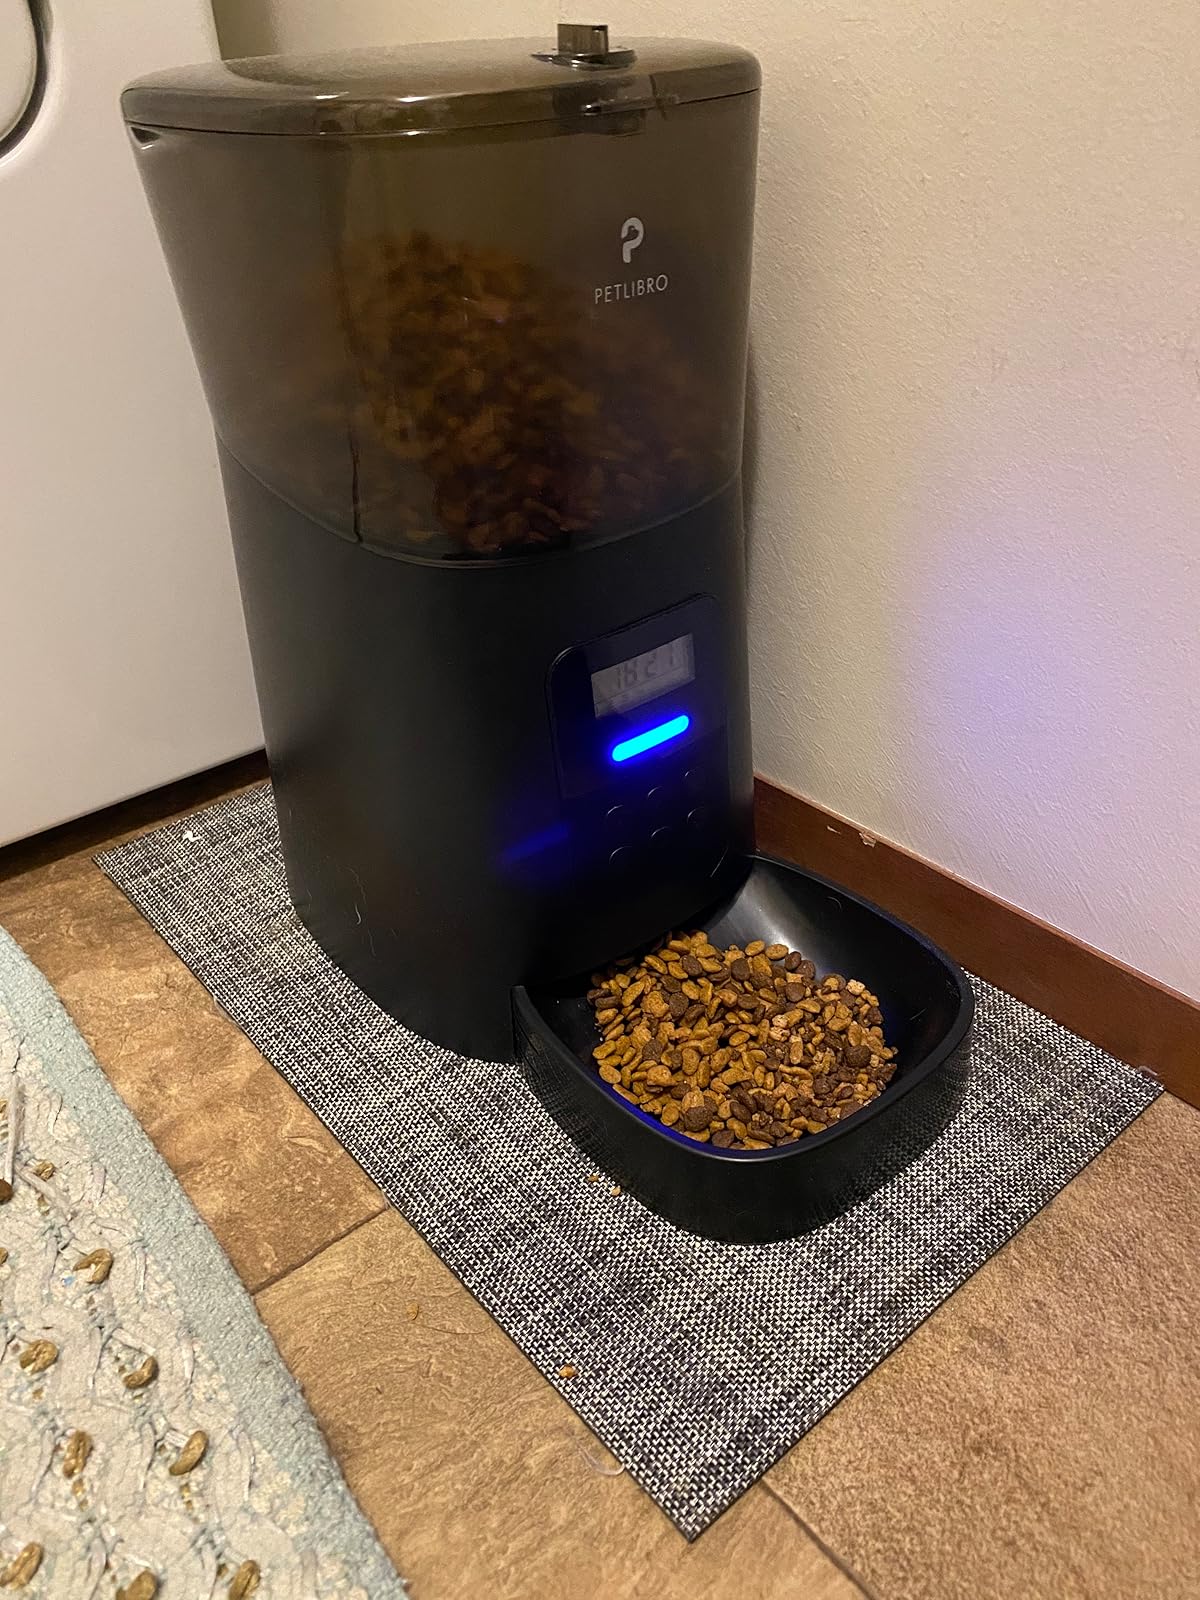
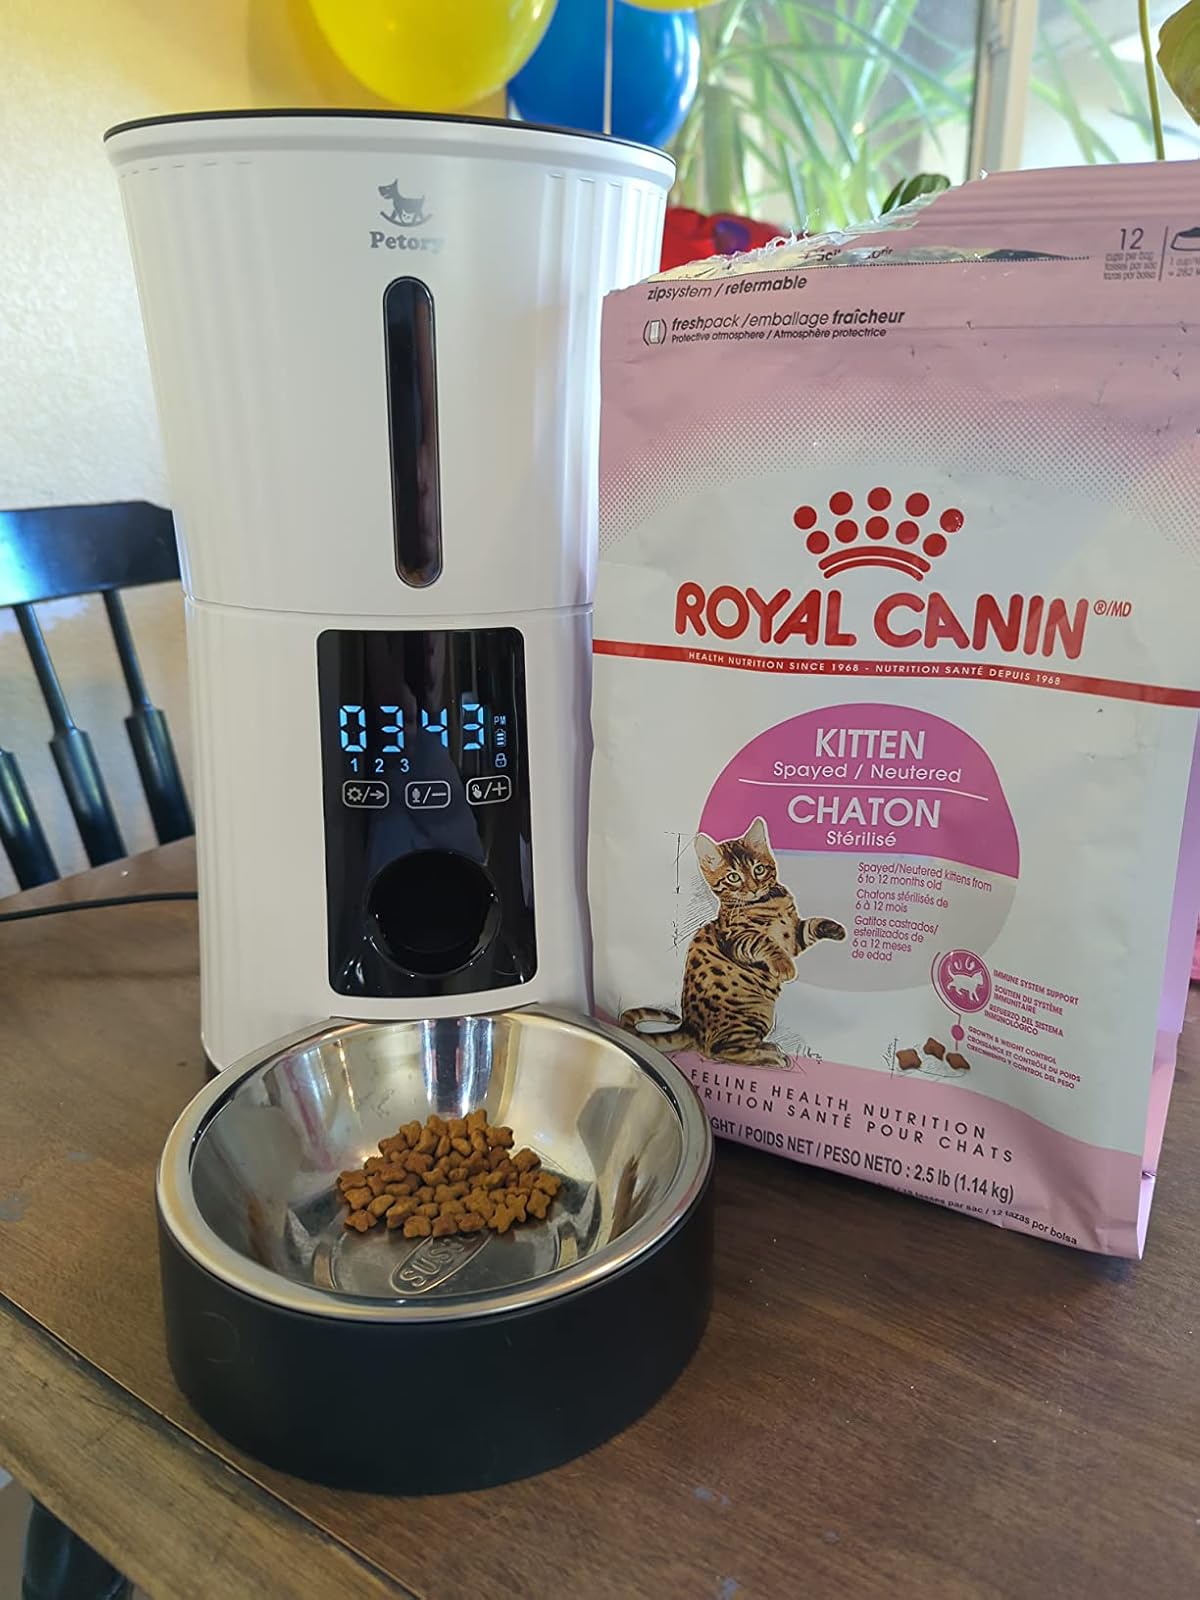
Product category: items_feeder
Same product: no